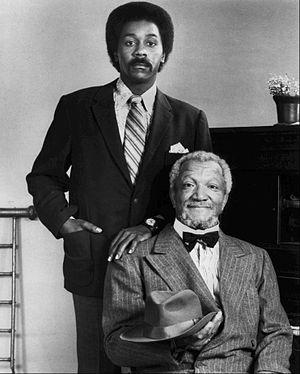
Sanford and Son est une série télévisée américaine en 135 épisodes de 25 minutes, créée par Norman Lear et Bud Yorkin, adaptée de la série britannique Steptoe and Son, et diffusée entre le 14 janvier 1972 et le 25 mars 1977 sur le réseau NBC.
Demond Wilson est un acteur américain né le 13 octobre 1946 à Valdosta, Géorgie.